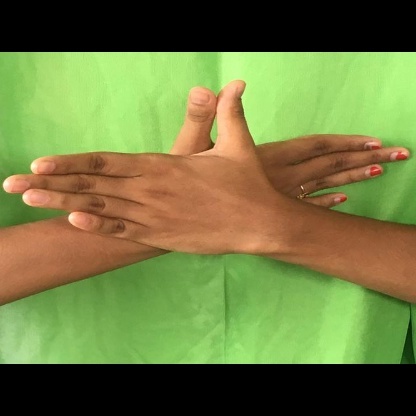
Mudra: Garuda